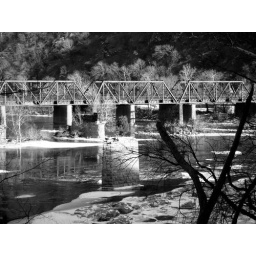
Pulled off the rd to get this shot of this old rusty bridge in harpers ferry, wv. VIEW LARGE